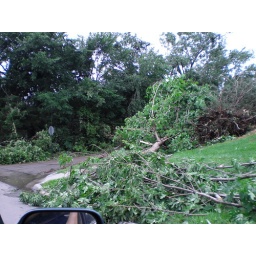
This is after the tornado crossed the street and is now on the same side of the house in the previous pictures.